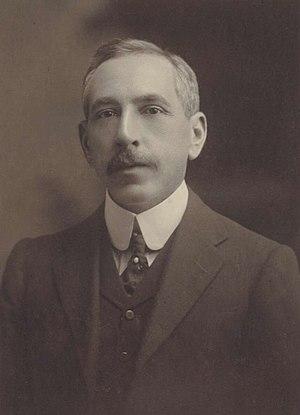
Les élections fédérales australiennes de 1917 ont eu lieu le 5 mai 1917, afin d'élire 75 sièges à la Chambre des représentants et 18 des 36 sièges au Sénat. Le Parti nationaliste en place, dirigé par le Premier ministre Billy Hughes, a vaincu le Parti travailliste de l'opposition dirigé par Frank Tudor.
Les élections fédérales australiennes de 1922 ont eu lieu le 16 décembre 1919, afin de renouveler les 75 sièges de la chambre des représentants et 19 des 36 sièges au Sénat. Les Nationalistes avec Billy Hugues à sa tête perdent la majorité, mais les Travaillistes ne l'obtiennent pas non plus : les Nationalistes forment une coalition avec le nouveau parti National dirigé par Earle Page. Le parti National a fait de la démission de Hughes le prix de son adhésion à la coalition, et Hughes a été remplacé comme chef du parti par Stanley Bruce, qui devient le 8ᵉ Premier ministre d'Australie.
Les élections fédérales australiennes de 1919 ont eu lieu le 13 décembre 1919, afin de renouveler les 75 sièges de la chambre des représentants et 19 des 36 sièges au Sénat. Le Parti Nationaliste a gagné sa réélection, avec Billy Hugues restant dans ses fonctions de premier ministre.